Santa Rosa and San Jacinto Mountains National Monument

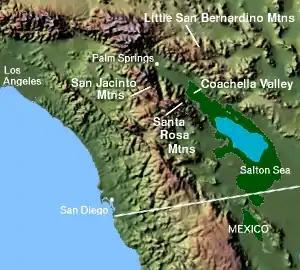
California section of the Peninsular Range

The monument is oriented northwest to southeast along the edge of the broad Coachella Valley, and the terrain rises